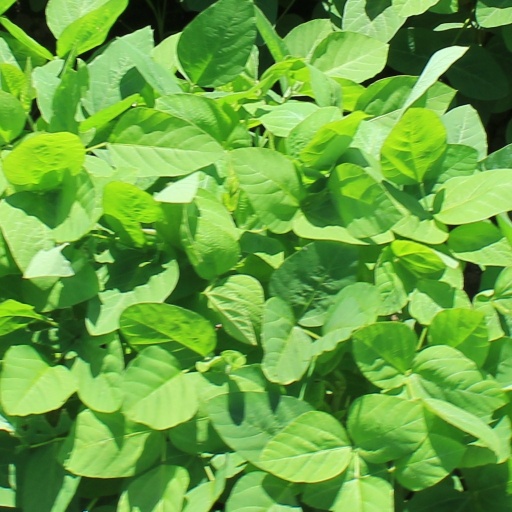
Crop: soybean